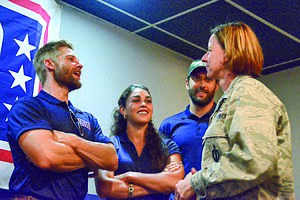
The Brave est une série télévisée américaine en treize épisodes de 42 minutes créée par Dean Georgaris et diffusée entre le 25 septembre 2017 et le 29 janvier 2018 sur le réseau NBC et en simultané sur le réseau Global au Canada.